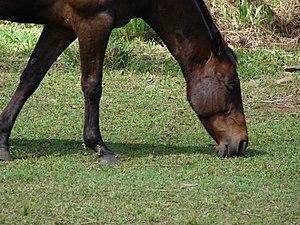
Paspalum est un genre de plantes monocotylédones de la famille des Poaceae, sous-famille des Panicoideae, à répartition cosmopolite, qui comprend plus de 300 espèces.
Comme toute activité humaine, la pratique du golf, comme la construction et l’entretien de terrains de golf génèrent des impacts environnementaux. Ces impacts sont notamment liés à la production et à la fin de vie des matériels utilisés pour le jeu ou l'entretien des terrains, aux moyens de transport utilisés pour les déplacements des pratiquants et employés, mais aussi aux terrains de golf et à leur gestion. Cette activité, sportive et de loisir, semble être de celles qui mobilisent le plus de ressources naturelles. Elle disperse dans l’environnement des quantités importantes d’intrants. Mais selon ses promoteurs, un terrain de golf peut aussi parfois présenter des aspects positifs pour l'environnement.